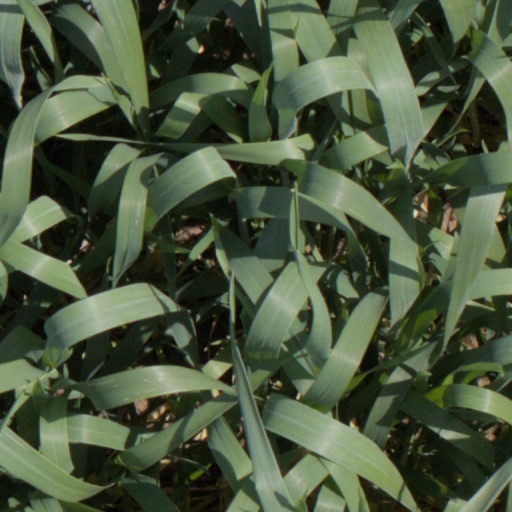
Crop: wheat